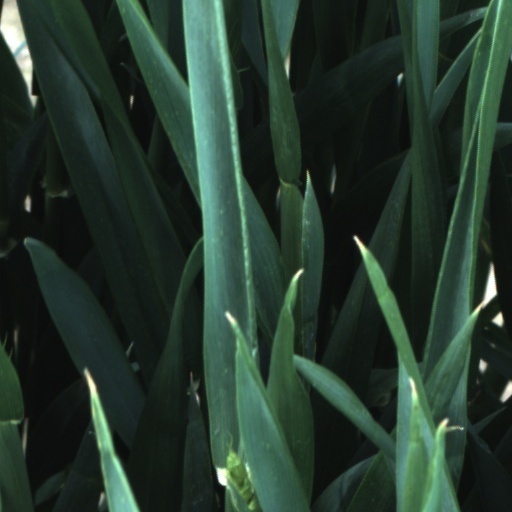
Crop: wheat